History of microeconomics

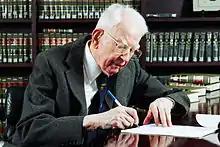
Ronald Coase analyzed transaction costs, externalities and is also remembered for the Coase conjecture.

In 1937, "The Nature of the Firm" was published by Coase introducing the notion of transaction costs (the term itself was coined in the fifties), which explained why firms have an advantage over a group of independent contractors working with each other. The idea was that there were transaction costs in the use of the market: search and information costs, bargaining costs, etc., which give an advantage to a firm that can internalise the production process required to deliver a certain good to the market. A related result was published by Coase in his "The Problem of Social Cost" (1960), which analyses solutions of the problem of externalities through bargaining, in which he first describes a cattle herd invading a farmer's crop and then discusses four legal cases: "Sturges v Bridgman" (externality: machinery vibration), "Cooke v Forbes" (externality: fumes from ammonium sulfate), "Bryant v Lejever" (externality: chimney smoke), and "Bass v Gregory" (externality: brewery ventilation shaft). He then states: